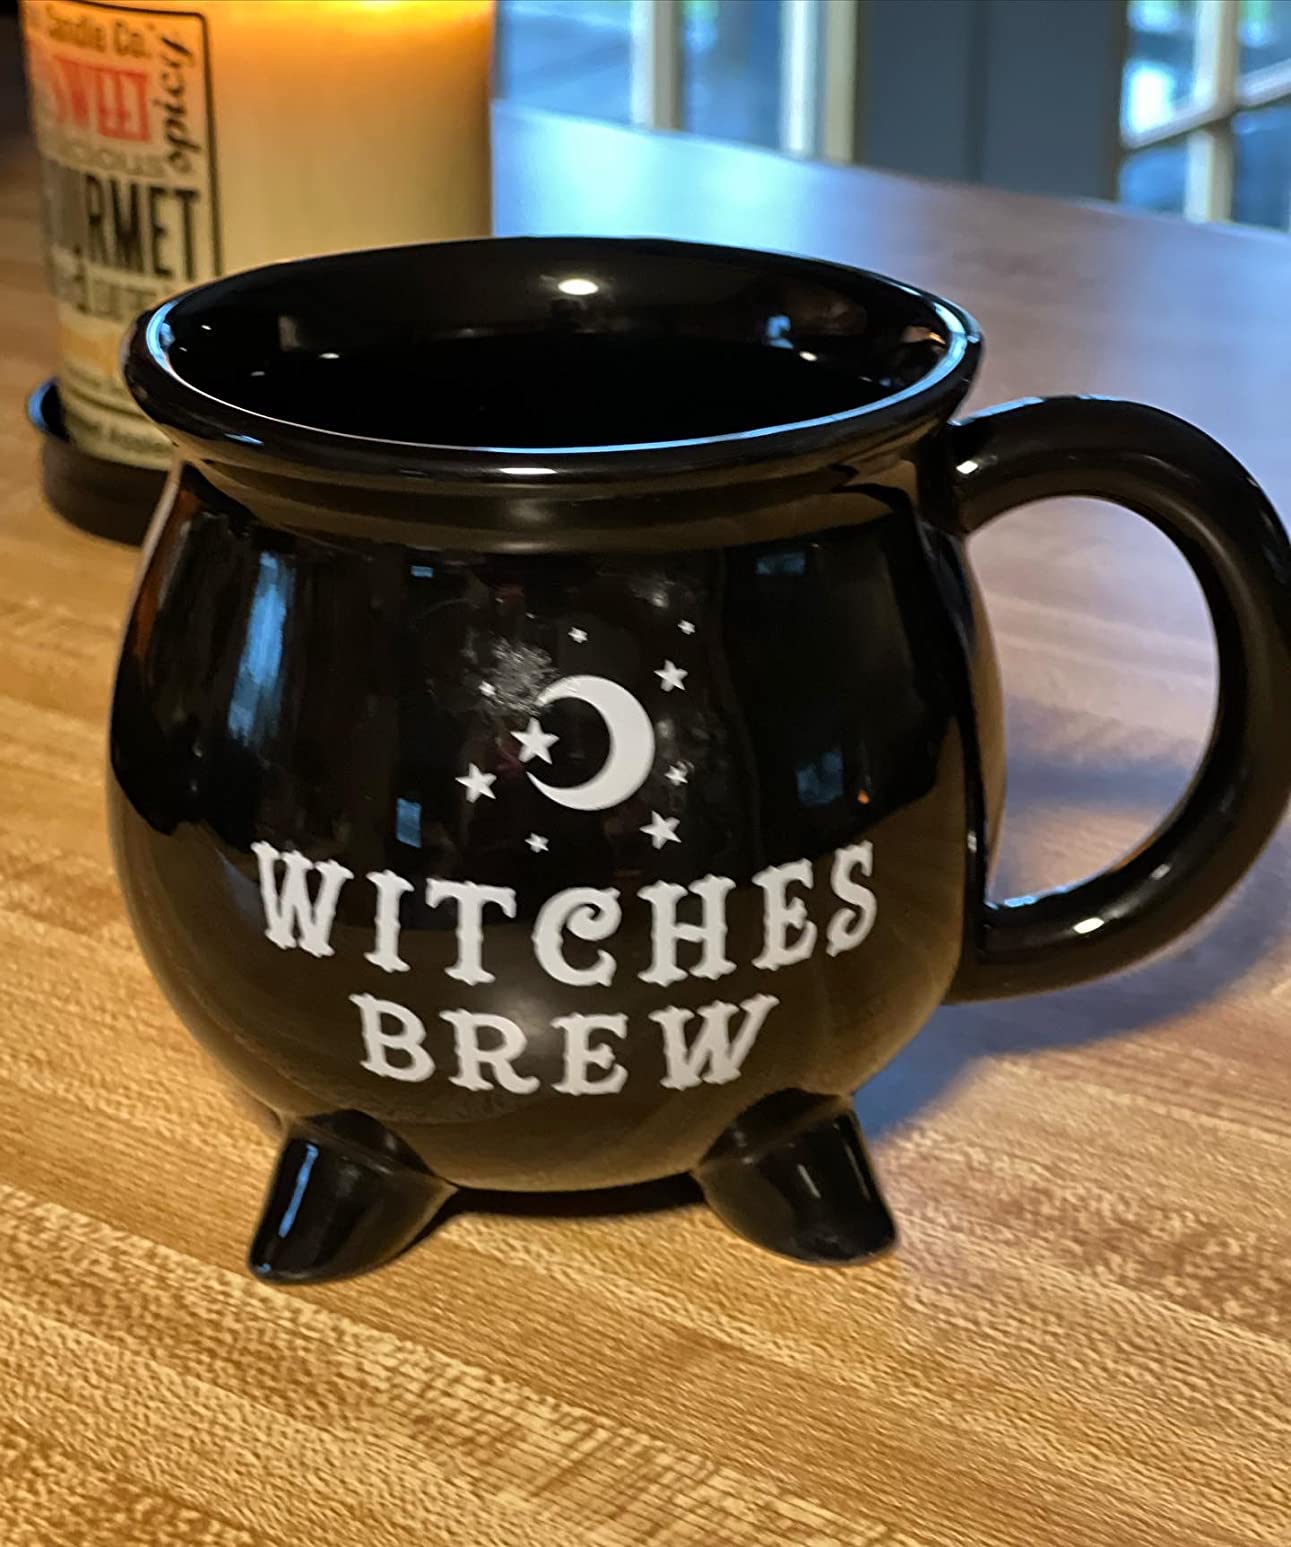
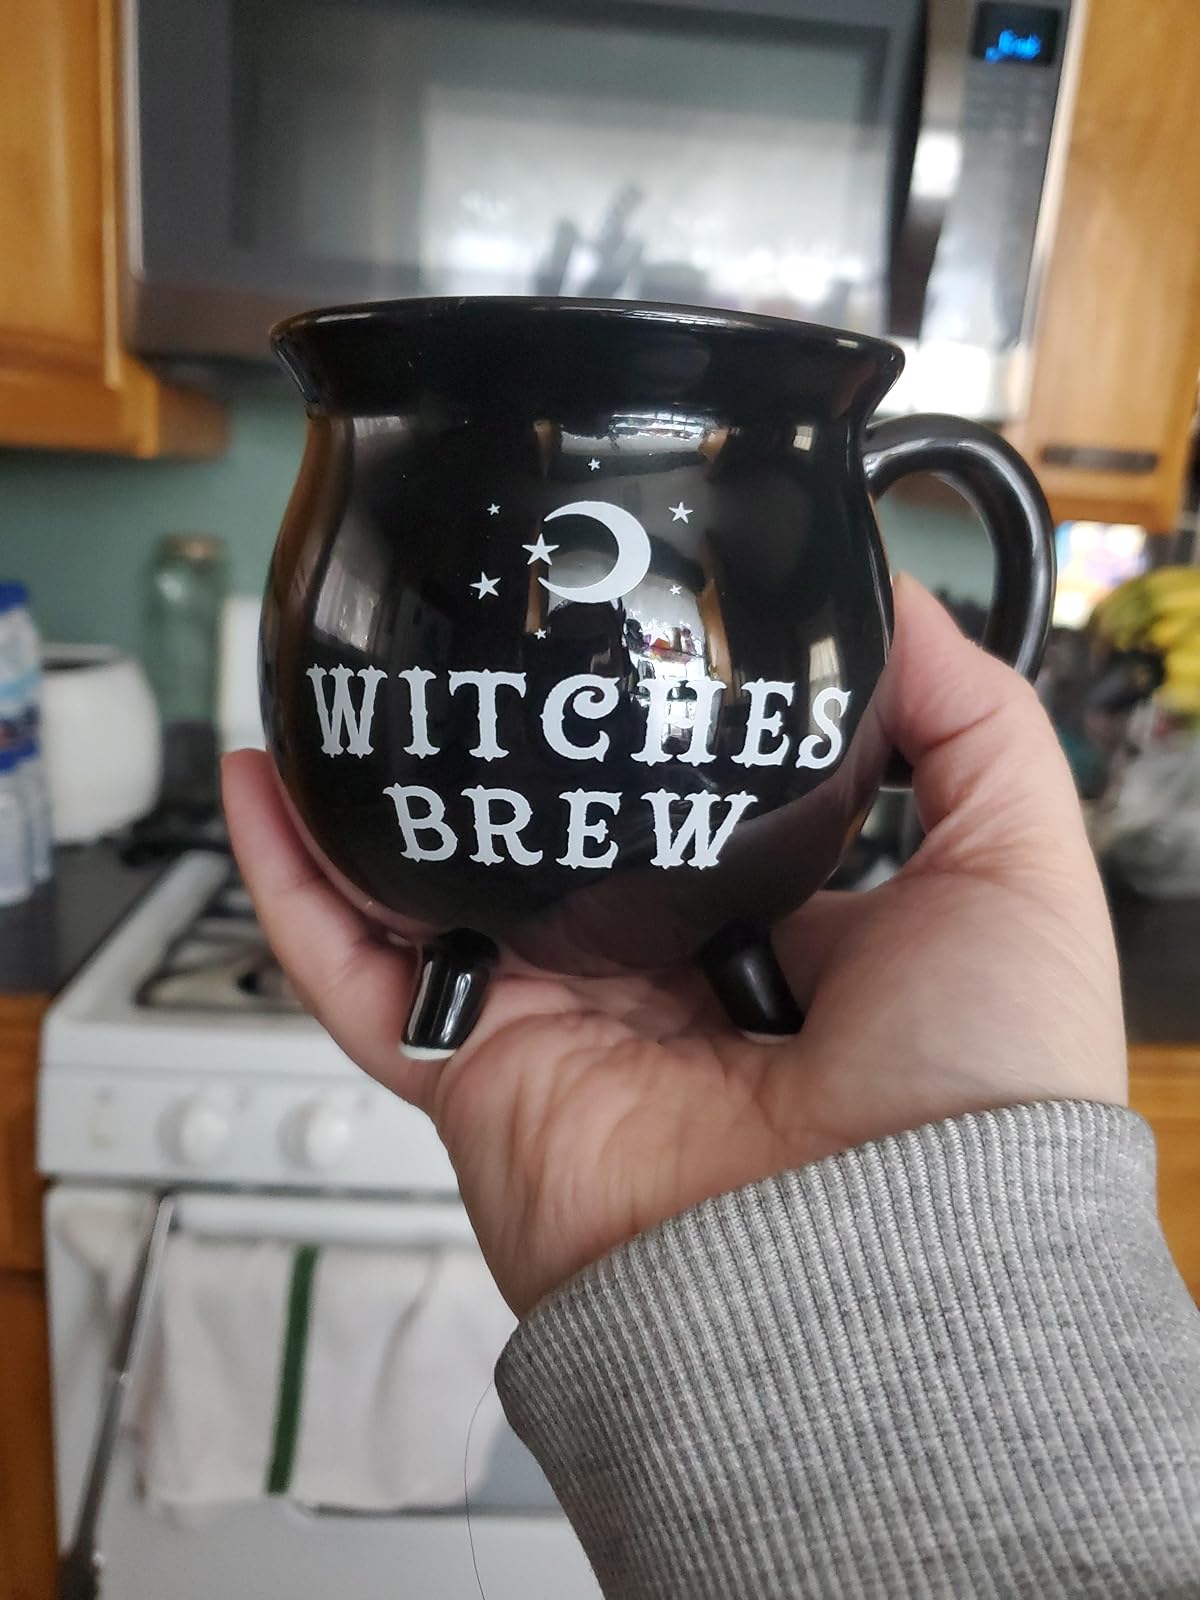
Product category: items_mug
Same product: yes